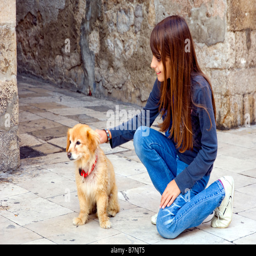
children playing and petting a young puppy dog